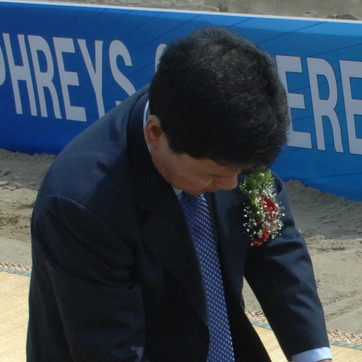
Material: skin